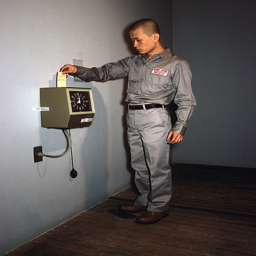
A man in a work uniform putting a card in the time clock.
A man putting his time card into the time card machine
A man that is punching in on a time clock.
Man in grey uniform using time card in punch clock.
a man that is swiping his time clock on the wall